A9 road (Scotland)

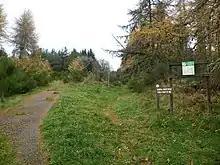
A section of one of General Wade's old military roads, south of Inverness.

The A9's origins lie in the military roads building programme carried out by General Wade in the 18th century to allow deployment of forces in key locations within the Highlands. At this time there was already an existing road between Perth and Dunkeld, and between 1727 and 1730 a roadway was constructed between Dunkeld in Perthshire and Inverness.